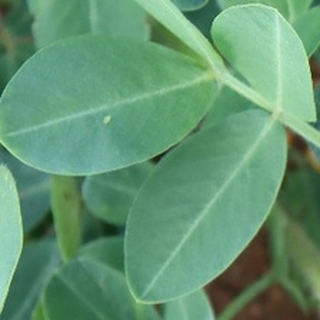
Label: healthy_groundnut